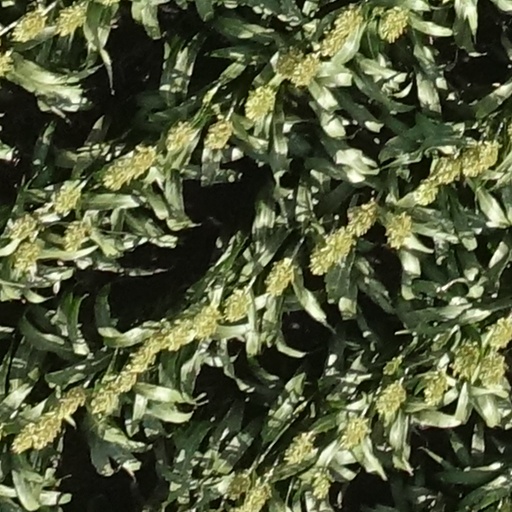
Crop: sorghum